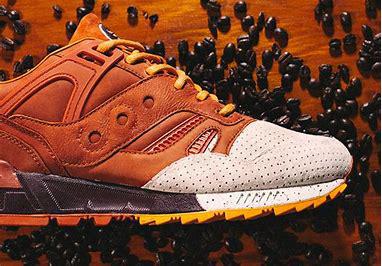
Brand: Saucony
Model: Grid SD